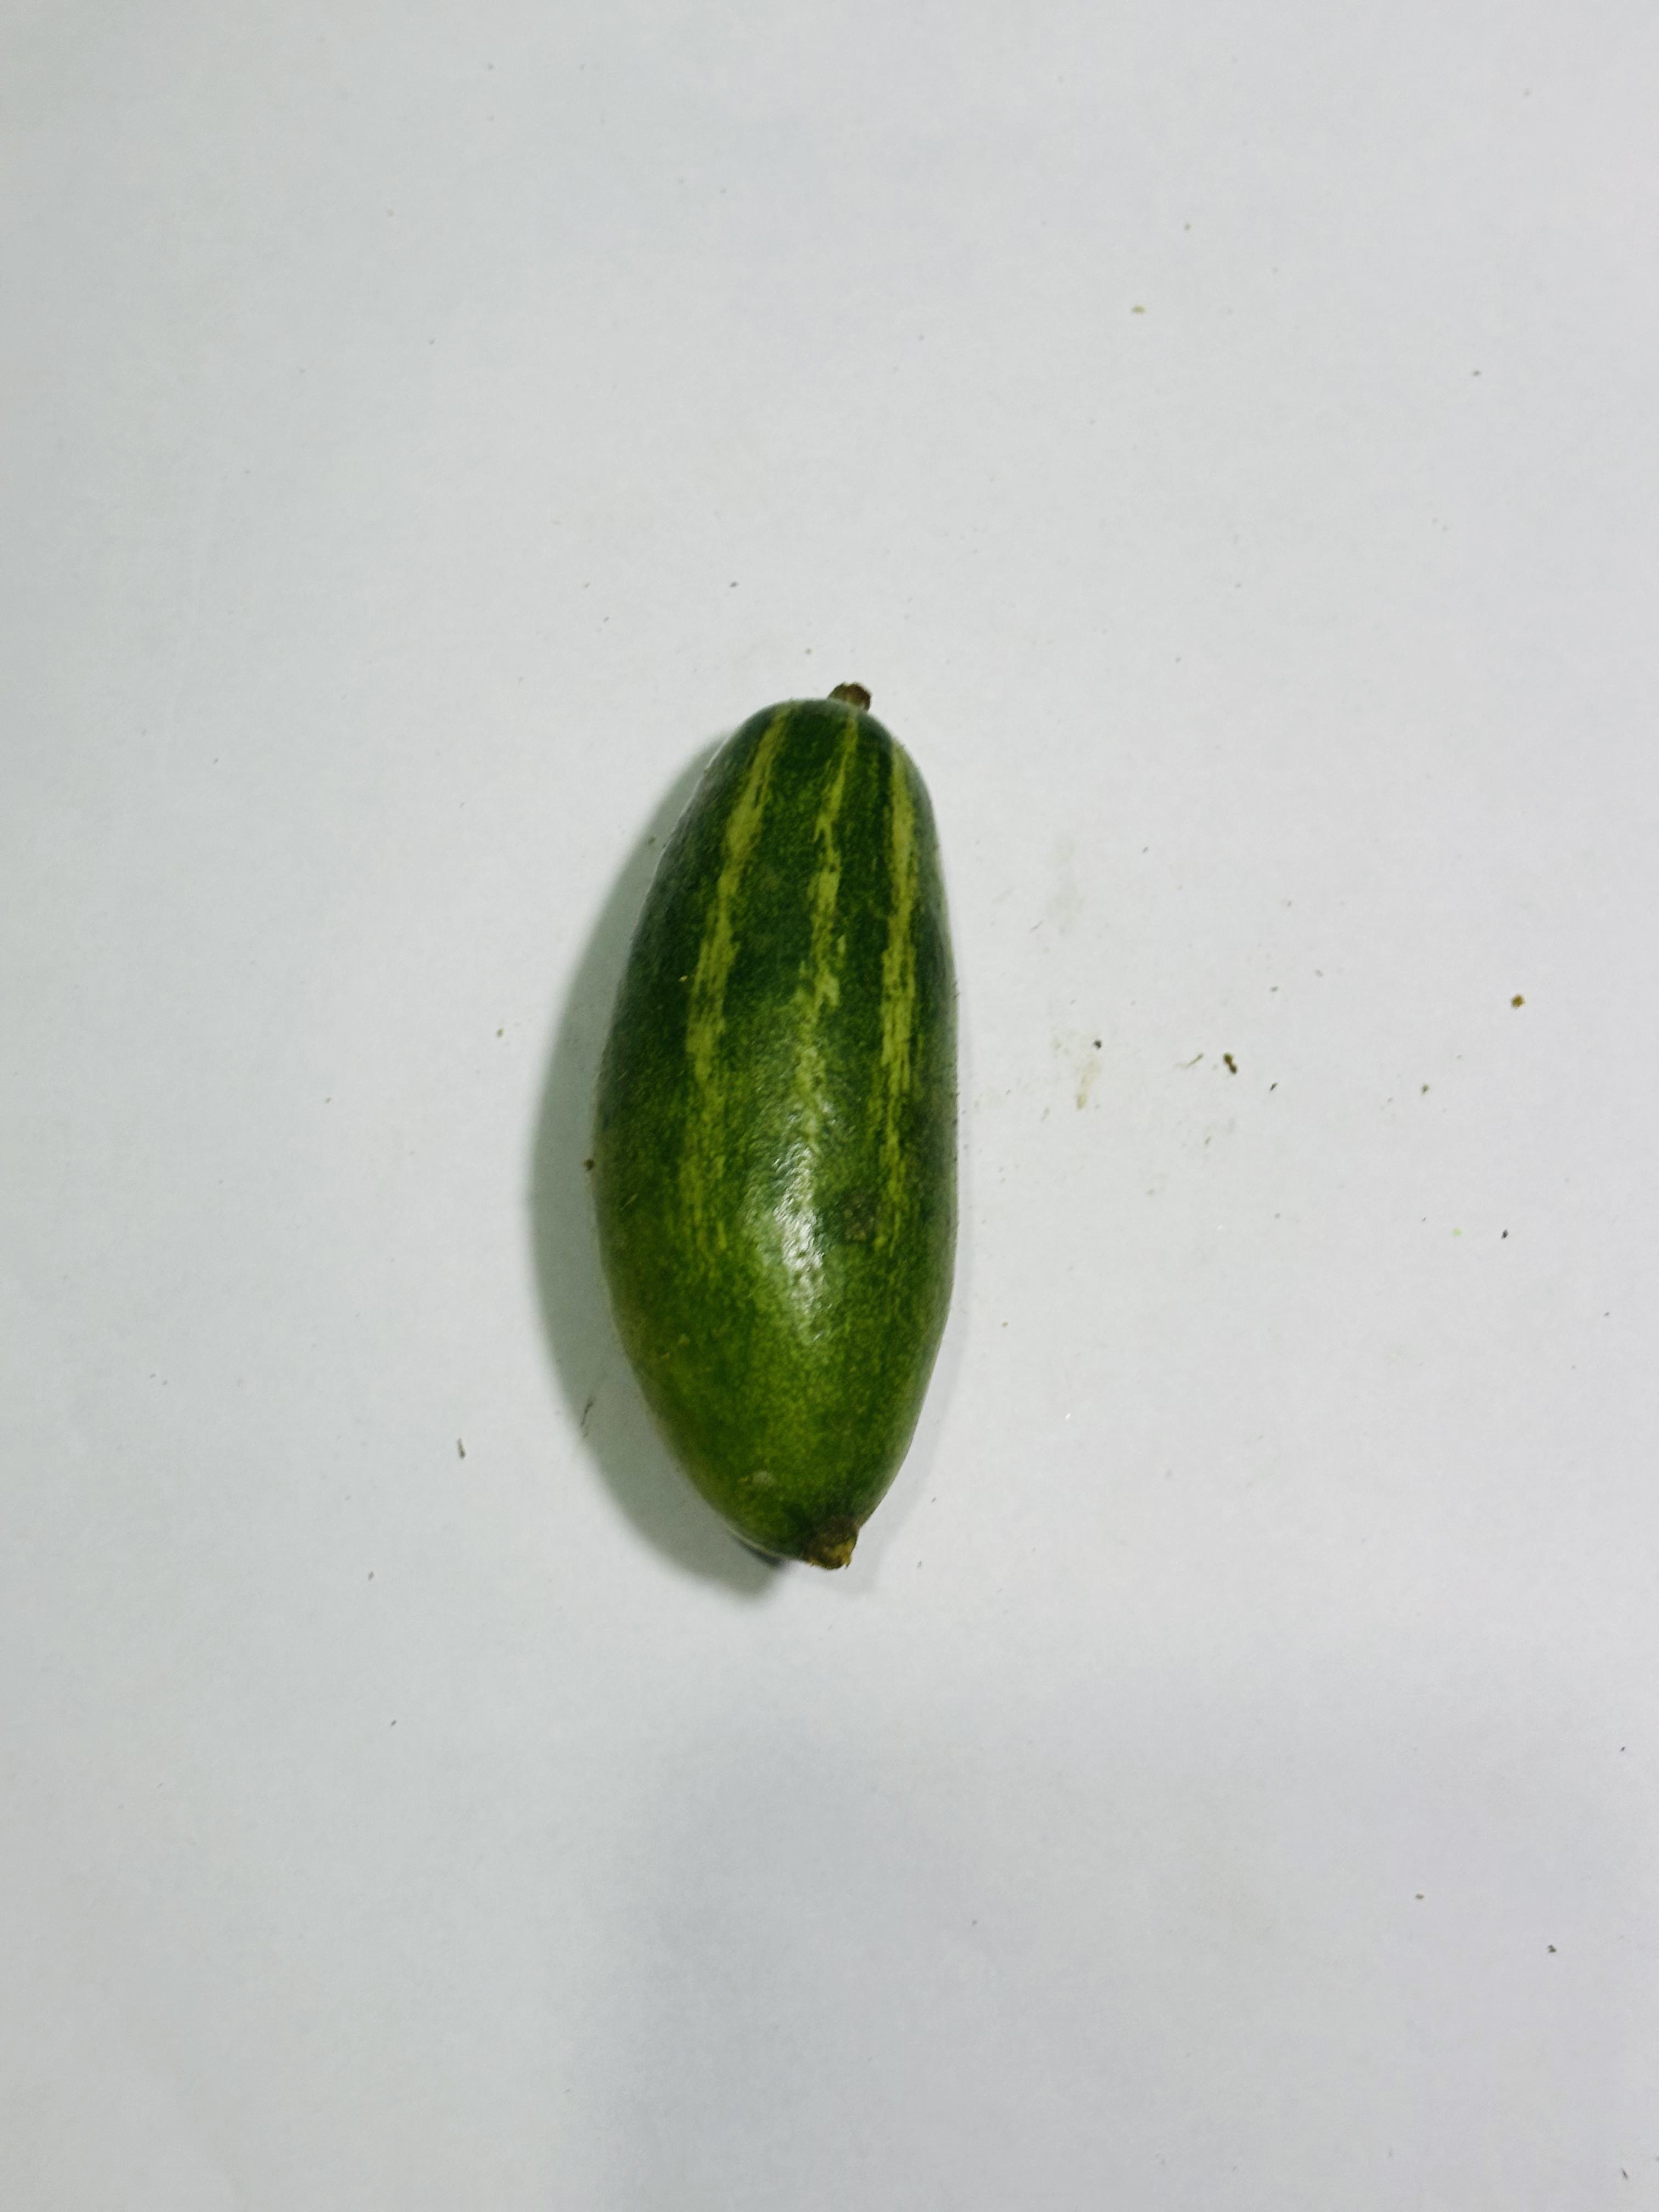
Label: Pointed gourd